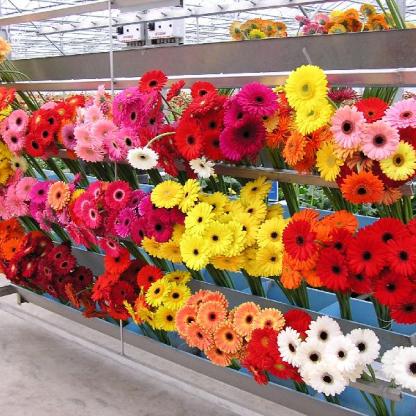
Scene: Indoor